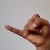
The image shows a hand gesture representing the letter 'J' in Indian Sign Language.